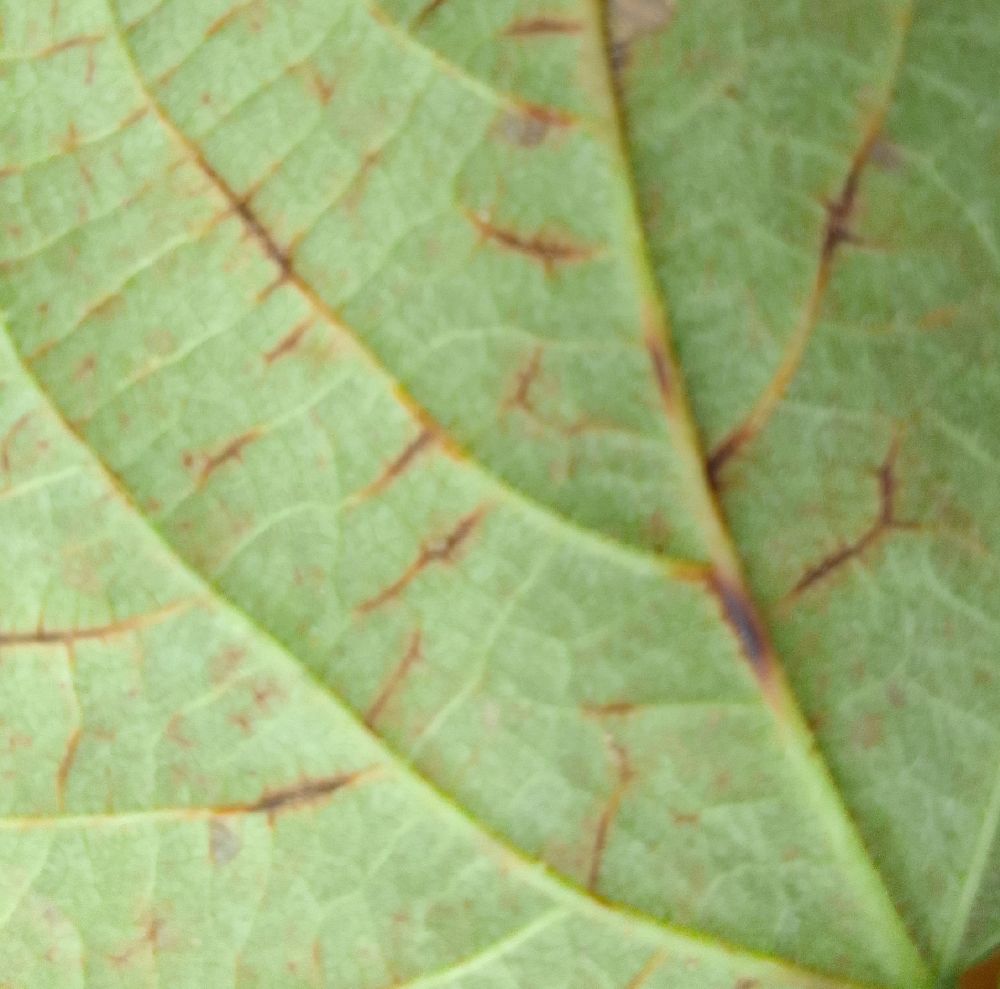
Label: anthracnose